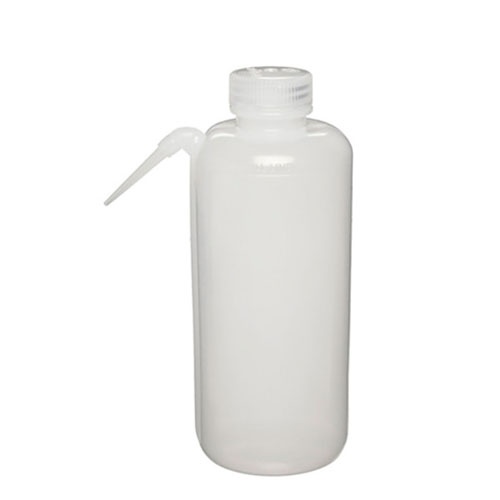
51541. PIZETA (FRASCO LAVADOR) 750ML BOCA ANCHA SALIDA LATERAL - NALGENE
Descripción: Dispensar el contenido sin inclinar ni agitar con las botellas de lavado de LDPE Thermo Scientific™ Nalgene™ Unitary™. Su boca ancha permite un llenado más rápido y sencillo. La botella y la tubería están moldeadas en una sola pieza para un servicio uniforme y un flujo preciso sin chisporroteo. La punta se puede recortar para aumentar el flujo. Fabricadas con materiales plásticos de alta calidad, de grado de laboratorio, para un bajo nivel de lixiviados y extraíbles. El material de LDPE, naturalmente flexible, es químicamente compatible con una amplia gama de reactivos de laboratorio y proporciona un agarre suave y ergonómico que ayuda a reducir la fatiga de la mano. Detalles: País de origen: Estados Unidos Tipo de industria: Laboratorio Medidas: 84.8x204.5mm Capacidad: 750ml Paquete: Individual Características: Polipropileno Almacenamiento: TA=temperatura ambiente Garantía: Por defecto directo CTR Marca: Nalgene ------------------------------------------------- · 📌 Compra exclusiva para mayores de edad: Al realizar una compra en nuestro sitio, el cliente declara ser mayor de 18 años. · ⚠️ Uso responsable de los productos: CTR Scientific no se hace responsable por el uso indebido de cualquier equipo, reactivo o material adquirido en nuestra tienda. · 🛑 Cumplimiento de normativas: Es responsabilidad del comprador asegurarse de que el uso de los productos cumpla con todas las regulaciones y normativas aplicables en su estado o sector. · 📜 Exención de responsabilidad: La empresa no asume ninguna responsabilidad por daños, accidentes o consecuencias derivadas del mal uso, almacenamiento inadecuado o aplicación incorrecta de los productos adquiridos. · 💲 Precios y facturación: Todos los precios están expresados en pesos mexicanos (MXN), son más IVA y exclusivos para compras en línea. · 🖼️ Imágenes: Las imágenes de los productos son de carácter ilustrativo. · 📦 Disponibilidad de productos: La cantidad de piezas en inventario puede variar. Para confirmar existencias antes de tu compra, contáctanos en ctrscientific@ctr.com.mx o a través de nuestros WhatsApp oficial.
Brand: NALGENE
Category: Business & Industrial > Science & Laboratory > Laboratory Supplies > Wash Bottles